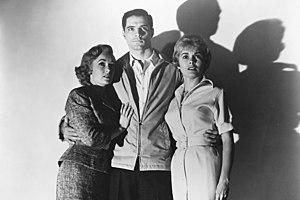
Psychose est un film d'horreur américain en noir et blanc réalisé par Alfred Hitchcock, sorti en 1960. C'est son 47ᵉ long métrage, inspiré par le roman éponyme de Robert Bloch et dont le scénario est écrit par le jeune scénariste Joseph Stefano. La musique du film, elle aussi devenue célèbre, est composée par Bernard Herrmann.